My Opposition

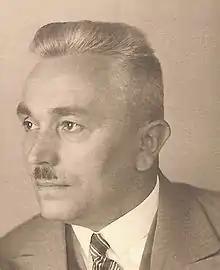
Friedrich Kellner 1934

Once in power, Adolf Hitler banned the Social Democratic Party and other political organizations. Concerned for his family's safety, Kellner moved to the town of Laubach in Hesse, where he found employment as administration manager of the courthouse. When Hitler ordered the invasion of Poland on September 1, 1939, Kellner began his diary, risking his life to record the crimes of the Third Reich. He fashioned a hiding place in the back of his dining room cabinet to secure his writings. Despite surveillance by the SS and interrogations, he kept to his self-appointed task throughout the war.